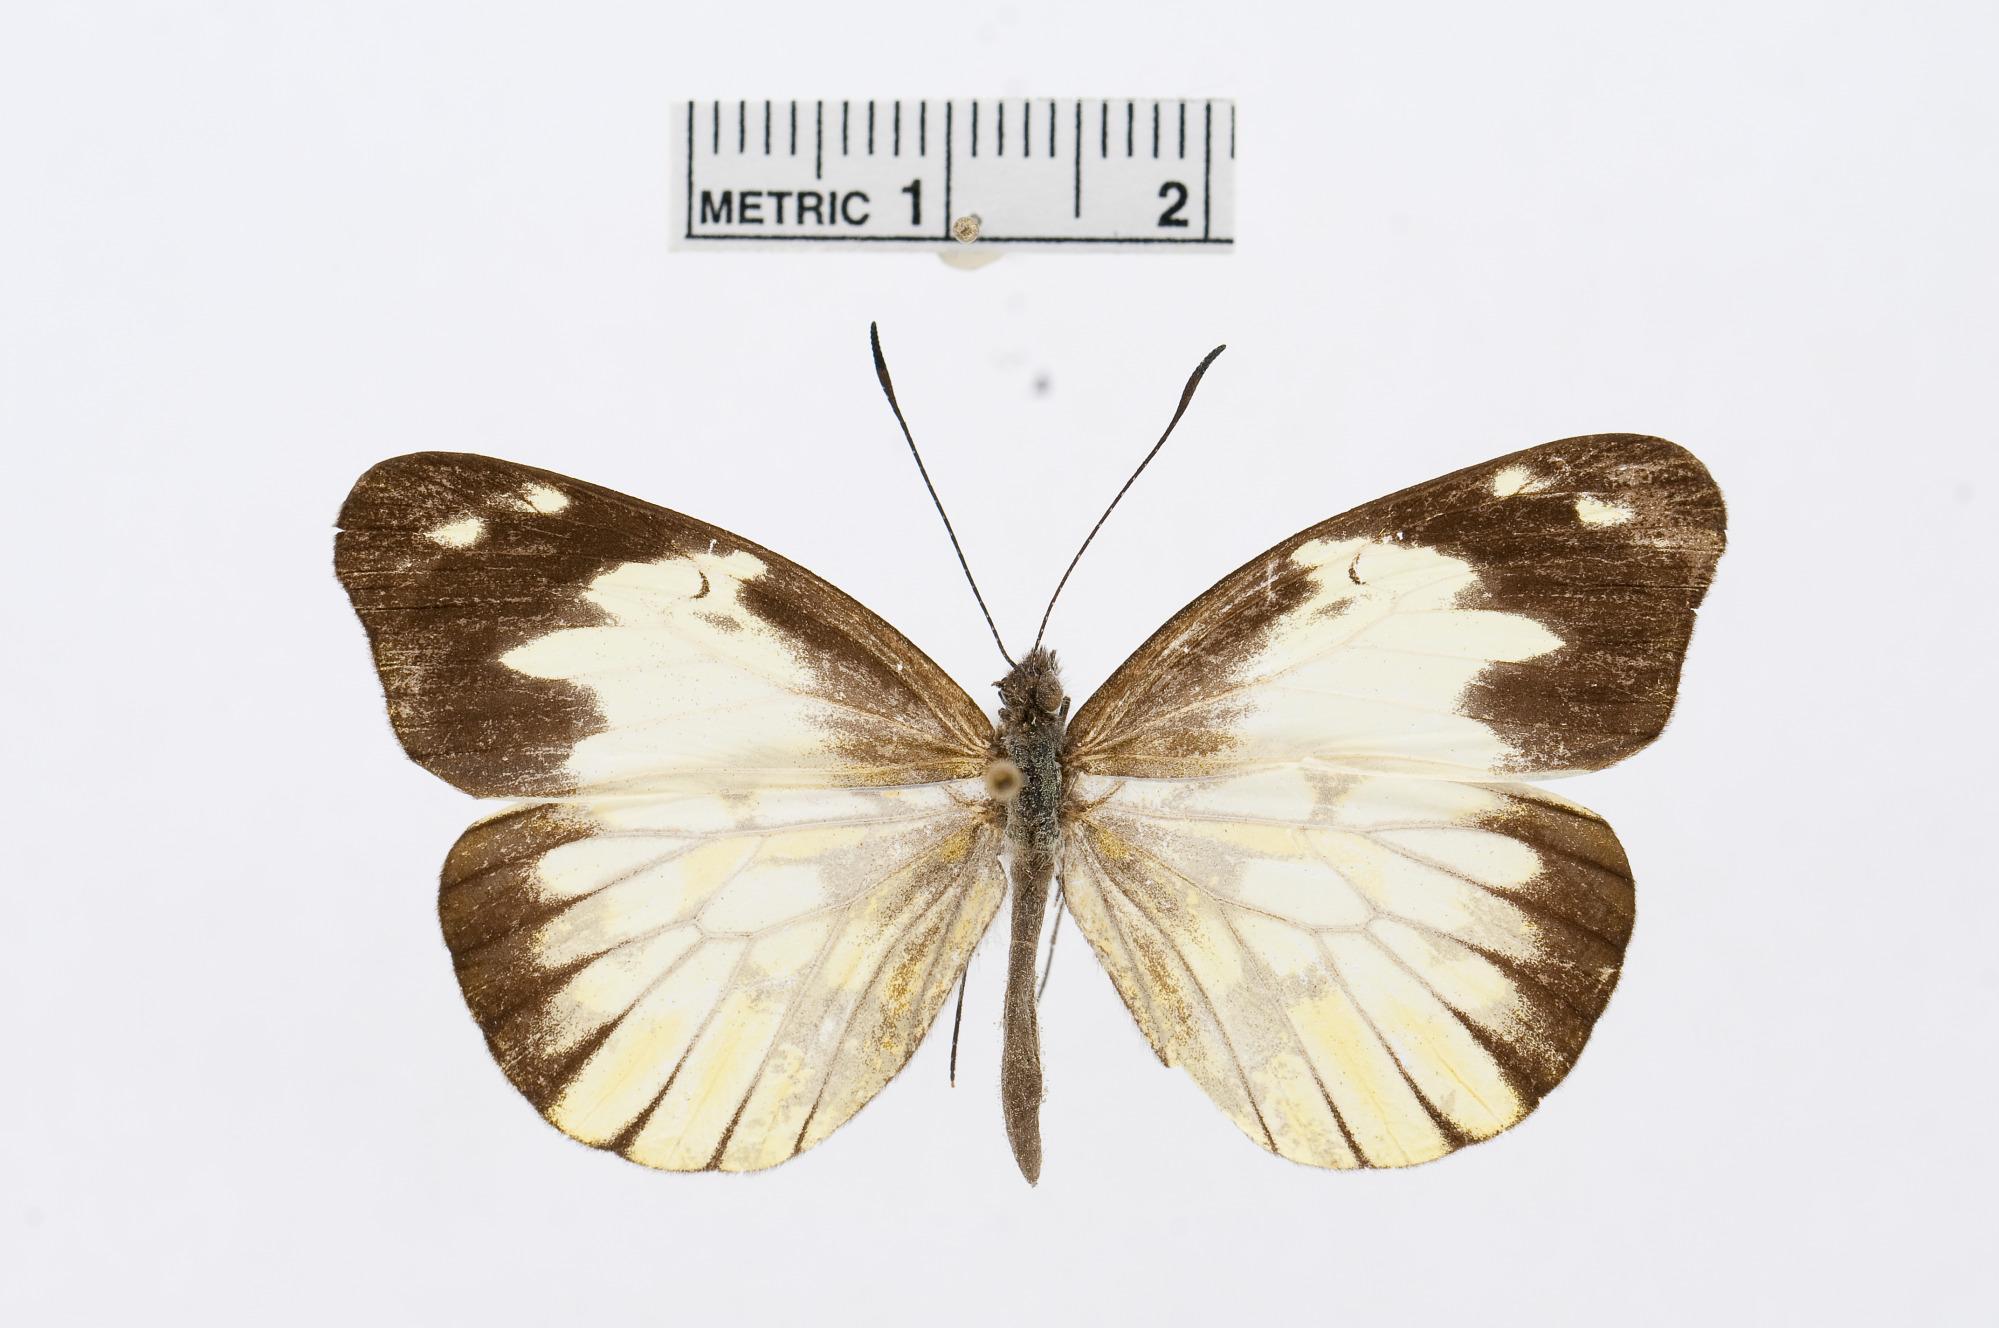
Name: Dismorphia lewyi
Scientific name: Dismorphia lewyi
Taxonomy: Animalia, Arthropoda, Hexapoda, Insecta, Lepidoptera, Pieridae, Dismorphiinae